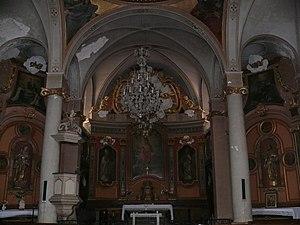
Intérieur de l'église de Décollation de Saint-Jean-Baptiste à Traves (Haute-Saône, Franche-Comté). Classée Monument historique
L'église de la Décollation-de-Saint-Jean-Baptiste est l'église paroissiale du village de Traves, dans le département de la Haute-Saône.